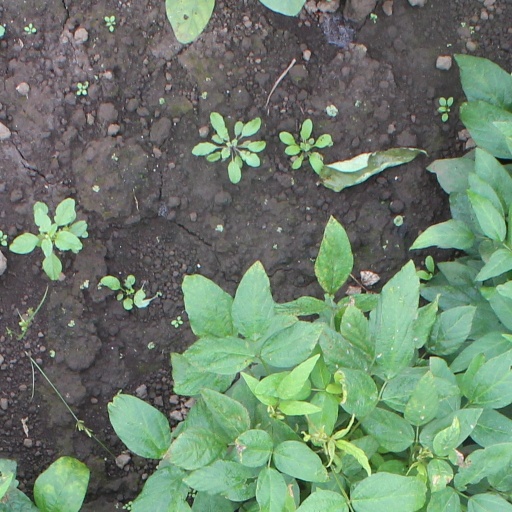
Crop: soybean